Unforgiven (2004)

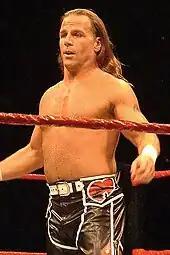
Shawn Michaels, who faced Kane in a No Disqualification match

The next match was a No Disqualification match between Kane, who was accompanied by Lita, and Shawn Michaels. Kane would gain the early advantage as he performed a toss suplex on Michaels through the announce table. Kane would continue to brawl with Michaels at ringside where he hit Michaels with the ringside steel steps, which resulted in Michaels bleeding. As Kane attempted to hit Michaels with a steel chair, Lita would interfere and grab the chair away from Kane. Kane then attempted a chokeslam, but Michaels would counter it with Sweet Chin Music, which gained a successful pinfall.